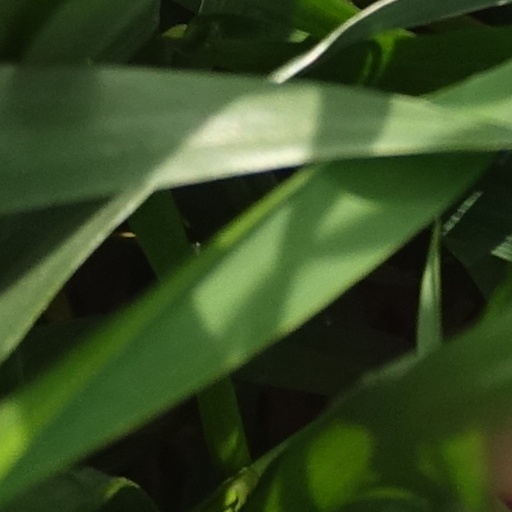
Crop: wheat